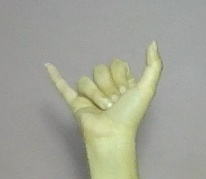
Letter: ya